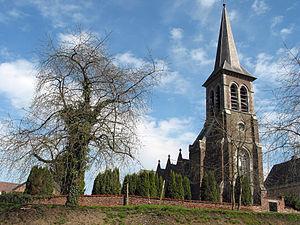
Bienne-lez-Happart (Belgique), l'église Saint-Remy (XVIe siècle).
Bienne-lez-Happart est une section de la commune belge de Lobbes située en Région wallonne dans la province de Hainaut.